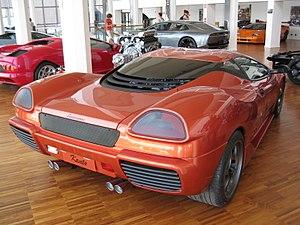
Musée Lamborghini - P147 Zagato / Canto - V12 / 6 litres - 1997